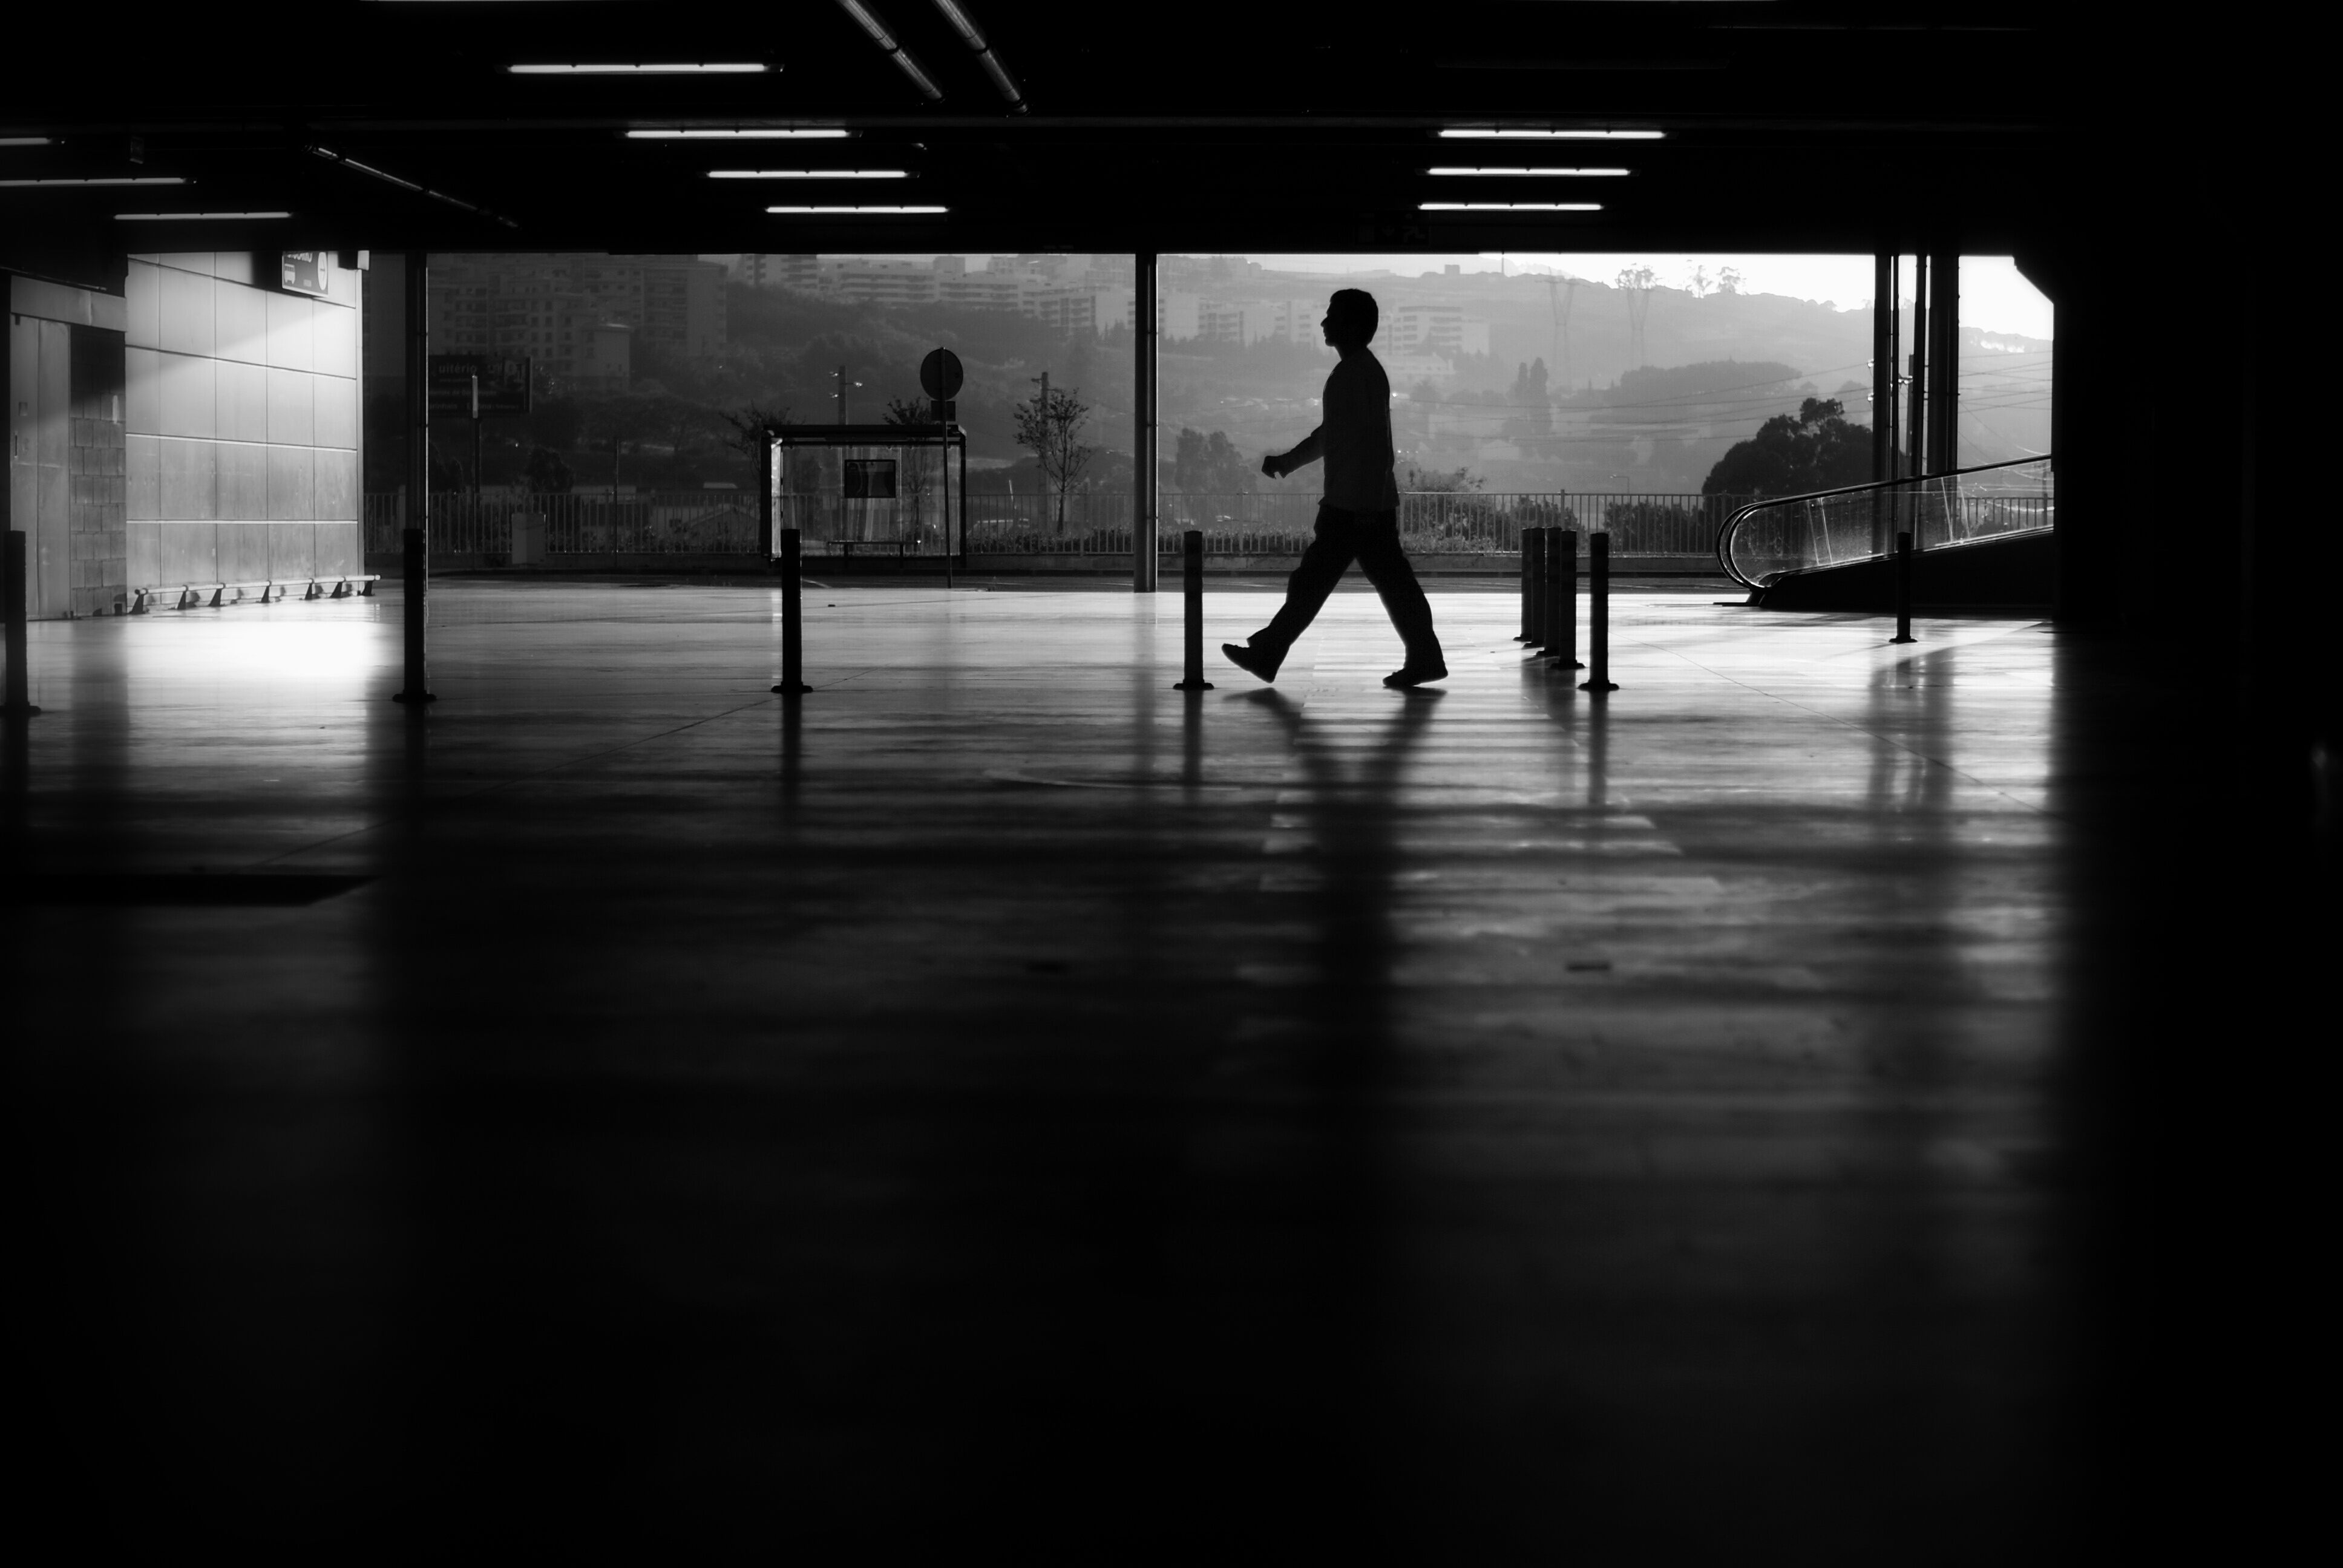
silhouette, creative, light, black and white, people, white, street, photography, urban, social, dslr, line, reflection, lens, darkness, black, monochrome, streetphotography, bw, blackandwhite, blackwhite, streets, candid, best, 50mm, shooting, moments, symmetry, public, snapshot, prime, sony, pretoebranco, rua, streetphoto, branco, silhouettes, moment, unposed, decisive, pretobranco, preto, sp, dslra200, pb, inpublic, fotografiaderua, streetmoments, lavinha, sal50f18, a200, sal, jo olavinha, monochrome photography